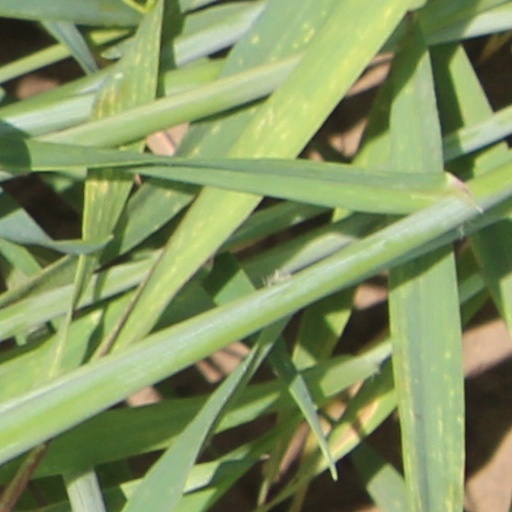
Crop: wheat